Kanako Momota

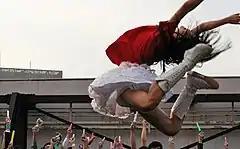
Kanako Momota's trademark "shrimp jump"

Momota's trademark stunt is a "shrimp jump" (jumping with an arched back and both legs bent backwards), which she performs during the song "Ikuze! Kaitō Shōjo" and which some consider a highlight of the group's live concerts. On October 4, 2013, she failed to land the jump and fell on her buttocks. The accident caused a stir among fans and was widely reported by the Japanese media, appearing at the top of Yahoo! Japan website. Momota was not injured.